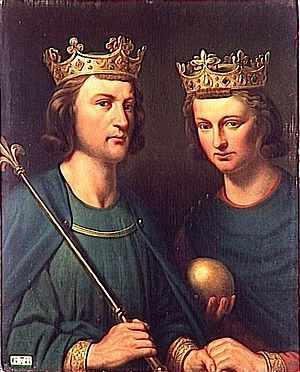
Karloman 2. af Frankrig
Karloman 2. (til højre) med broderen Ludvig 3..
Karloman 2. var konge af Det Vestfrankiske Rige, en forgænger for nutidens Frankrig, fra 879 til 884.